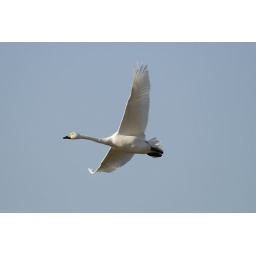
Flight in the blue sky